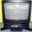
Label: television